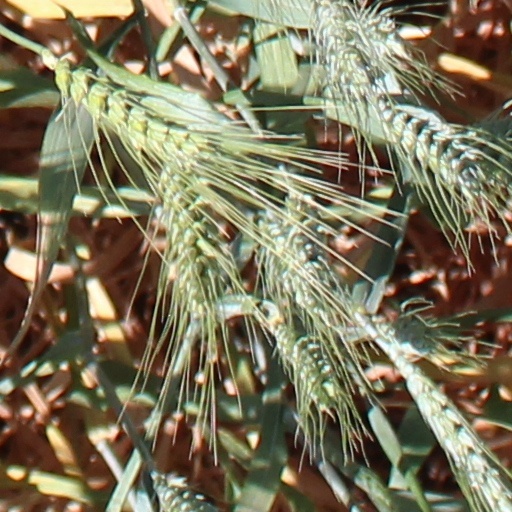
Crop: wheat